Bernard Knubel

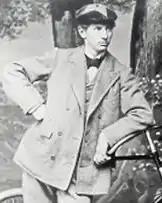
Bernard Knubel

Bernard Wilhelm Knubel (13 November 1872 – 16 April 1957) was a German cyclist who competed at the 1896 Summer Olympics in Athens.